Diyarbakır railway station

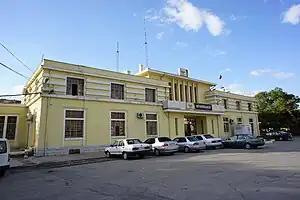
The Art Deco station building in 2010.

Diyarbakır railway station is the main railway station in the city of Diyarbakır, Turkey. TCDD Taşımacılık operates the Southern Kurtalan Express to Ankara or Kurtalan and a daily regional train to Batman.